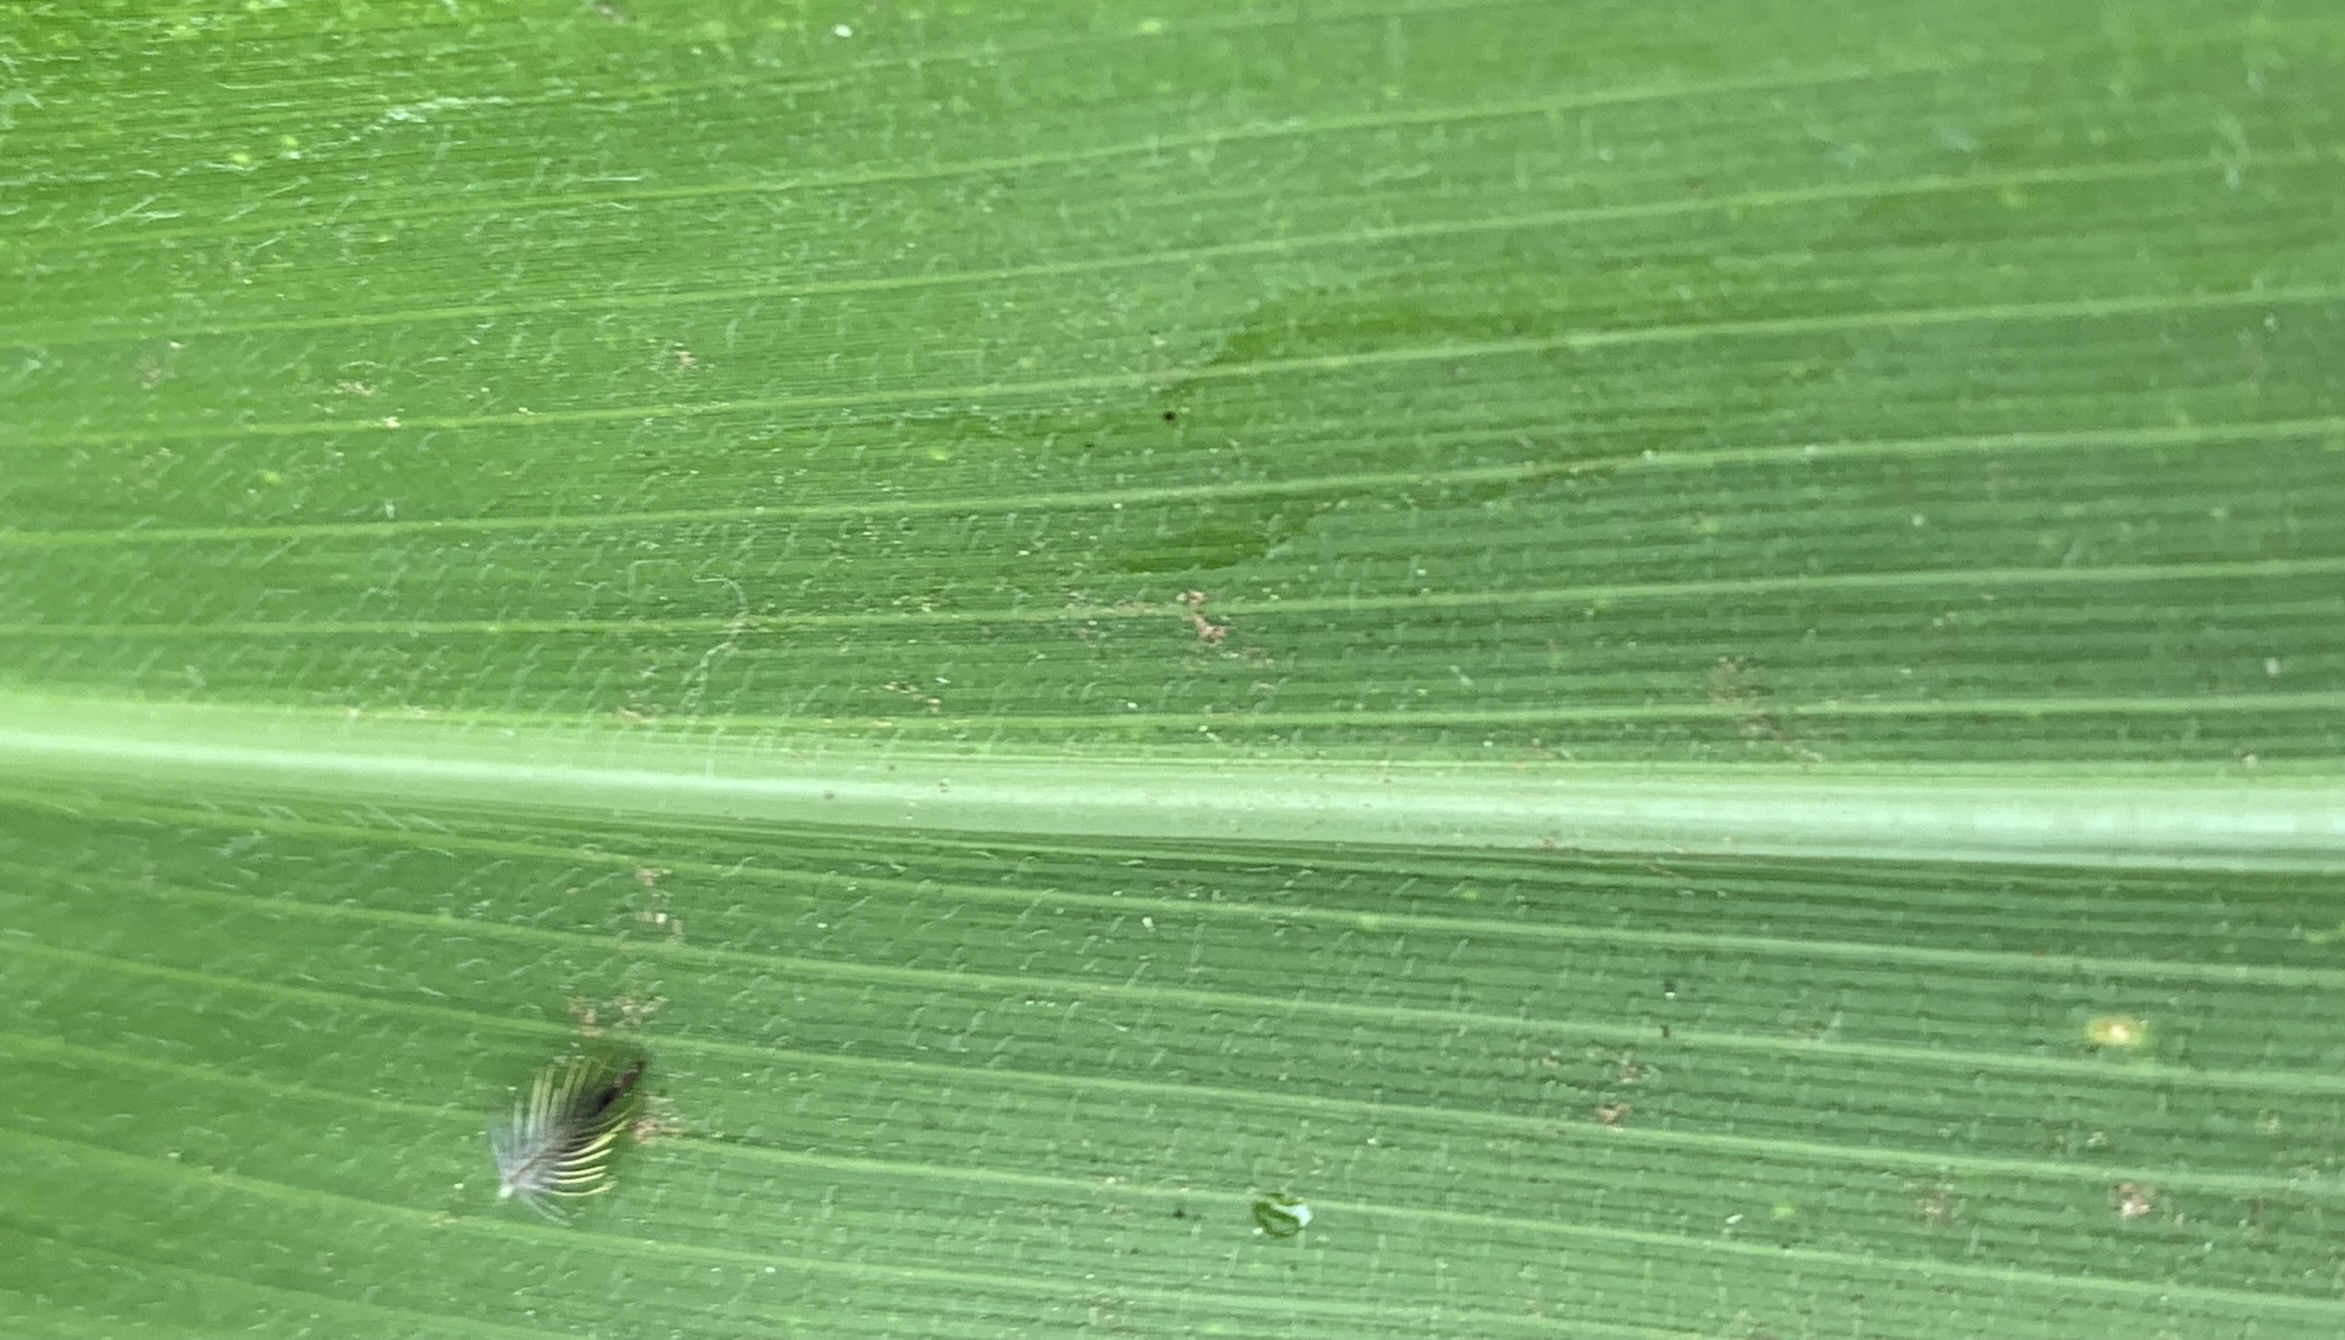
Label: Healthy